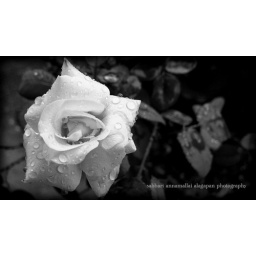
beauty of nature in black and white